Chancellor and Patrick

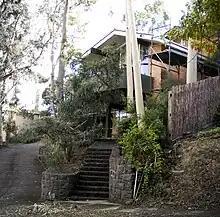
Freiberg House

The Freiberg House was built in 1958-60 on a sloping site as a residence for the Freiberg family and is located at 26 Yarravale Road Kew, Victoria. The Freiberg is an example of post-war architecture in Victoria featuring a -storey geometric structure with a modified cruciform plan. Featured on the cover of Best Australian Houses (1961), edited by Neil Clerehan, the Freiberg house was significant for its use of traditional Australian forms and materials, combined with the Melbourne post-war interest in avant-garde planning, forms and structure. It is also notable for having the first entirely native garden planned by Edna Walling, with whom Chancellor and Patrick was a long-time collaborator.